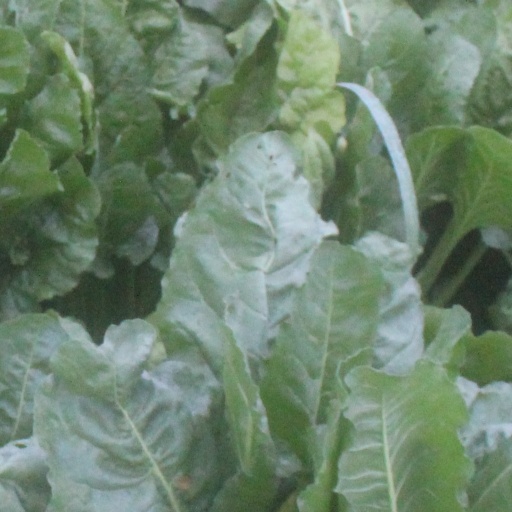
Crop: sugar beet